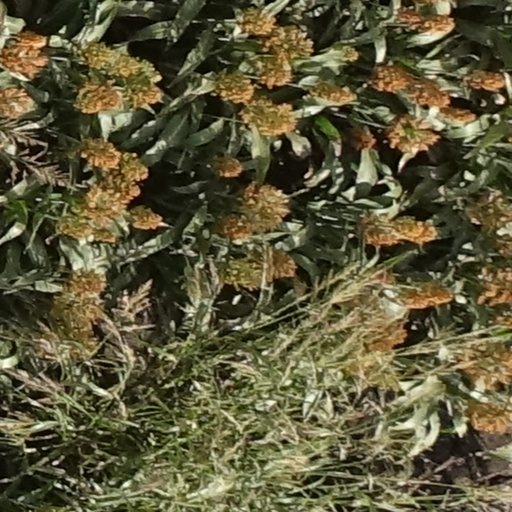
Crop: sorghum